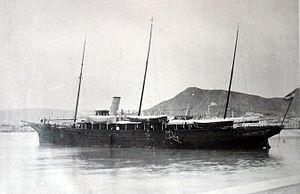
Louis-Salvador est un prince autrichien, le troisième des quatre fils du grand-duc de Toscane, Léopold II, et de son épouse Marie-Antoinette de Bourbon-Siciles.